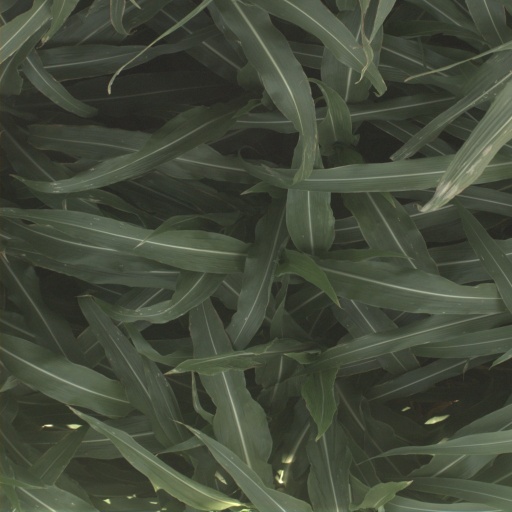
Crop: sorghum